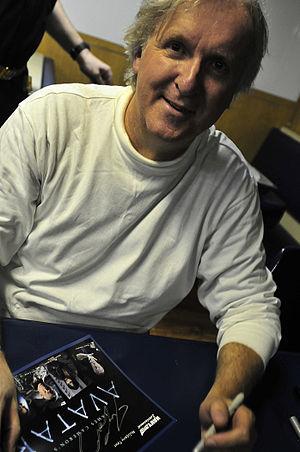
Avatar est un univers de science-fiction créé par le réalisateur canadien James Cameron, et qui apparaît pour la première fois en 2009 dans son film Avatar. La franchise devrait à terme compter cinq films. Dès la sortie du premier épisode au cinéma, l’univers a été décliné sur d'autres supports, notamment sous forme de livres, de jeux vidéo et de zone thématique de parc de loisirs.
Avatar est un film de science-fiction américain réalisé par James Cameron, sorti en 2009. Il s'agit du premier film de la franchise cinématographique Avatar.